Cooch Behar

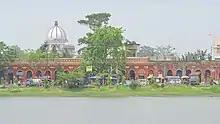

The city has one district hospital, formerly MJN Hospital, which has 400 beds. The hospital has now been converted to Cooch Behar Government Medical College and Hospital. The city also offers numerous multi-speciality hospitals such as Shubham Hospital, Cooch Behar Mission Hospital and Dr. P K Saha Hospital Pvt. Ltd.